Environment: real
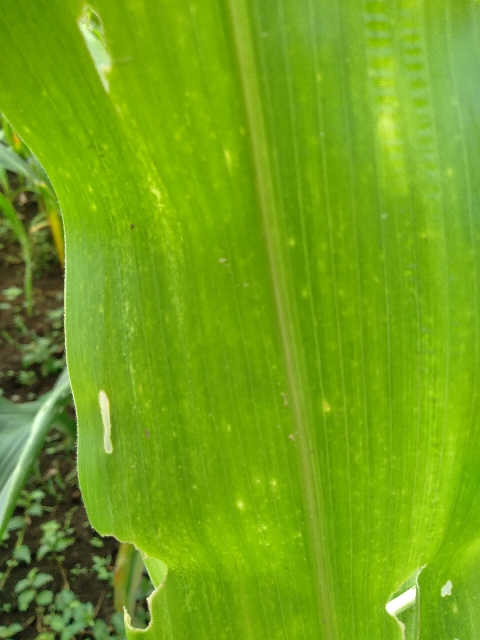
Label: lethal_necrosis